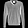
Label: Pullover